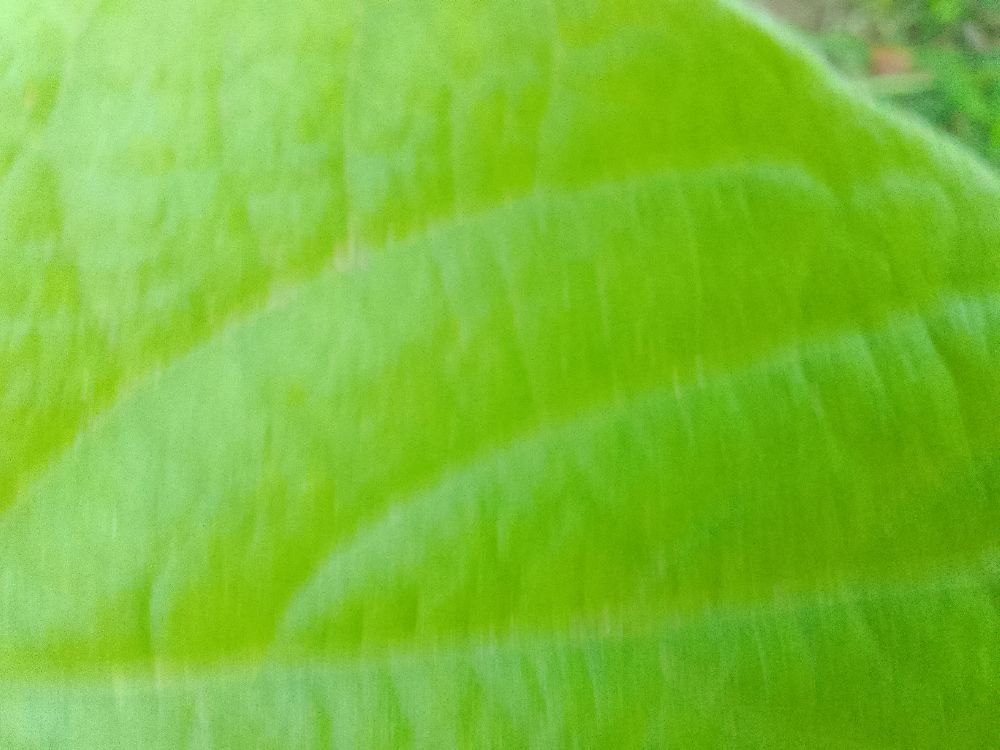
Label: healthy